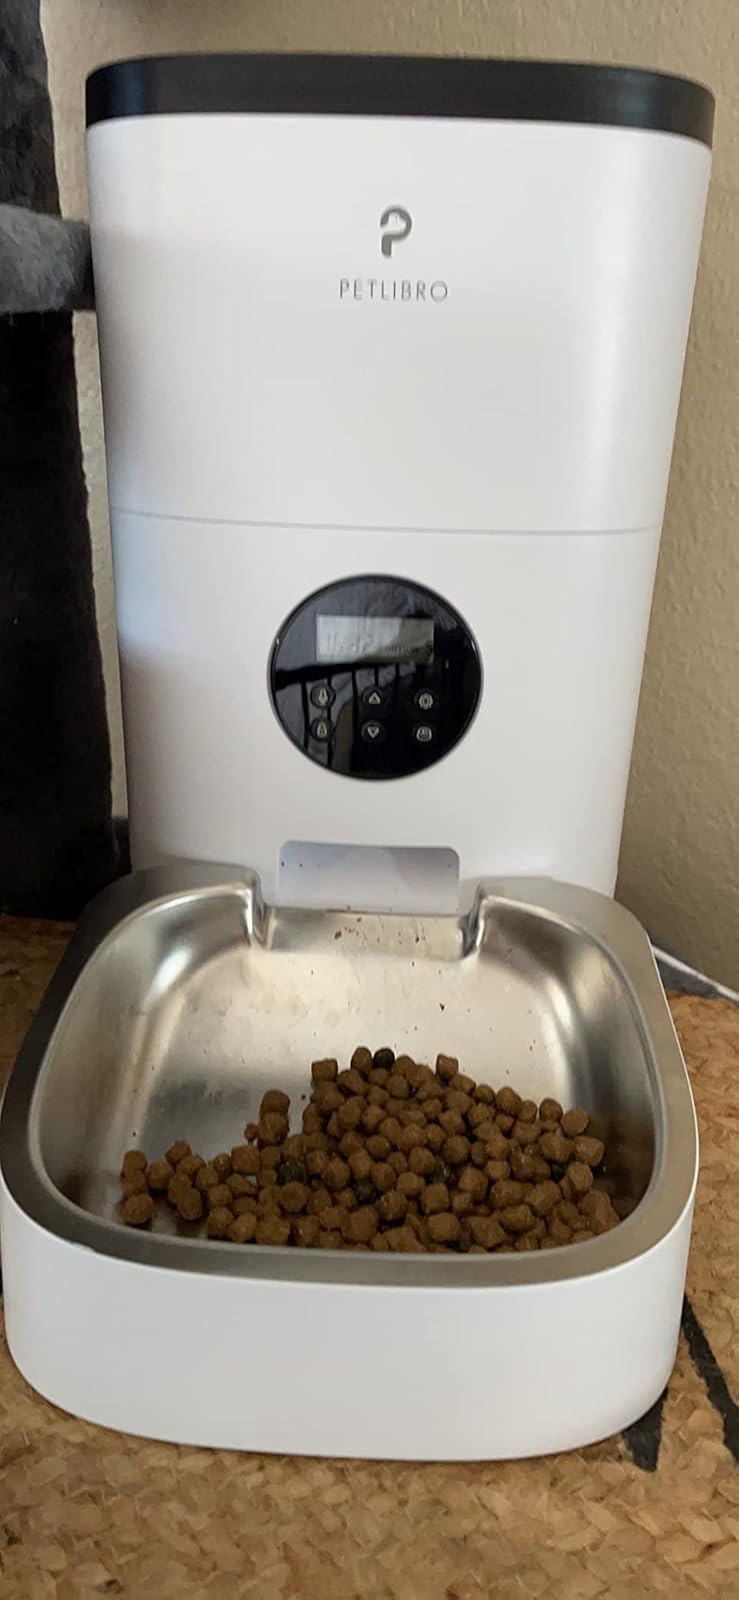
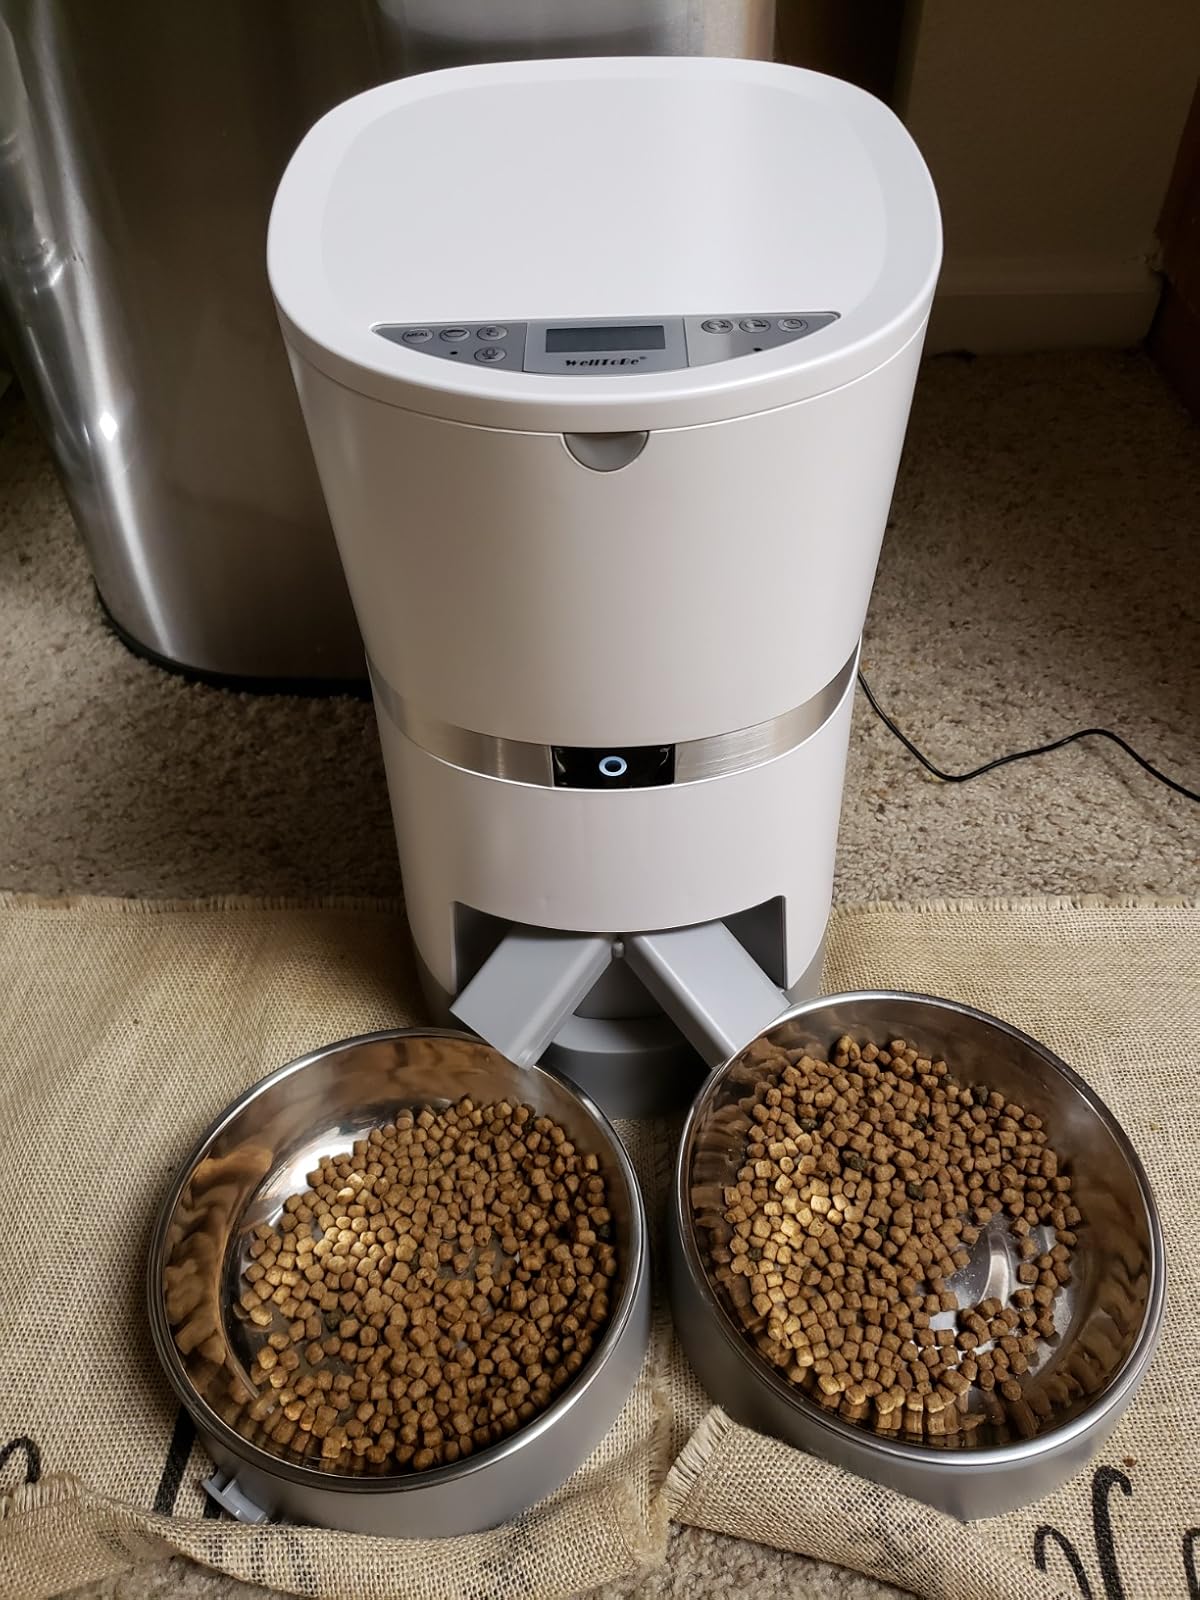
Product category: items_feeder
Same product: no